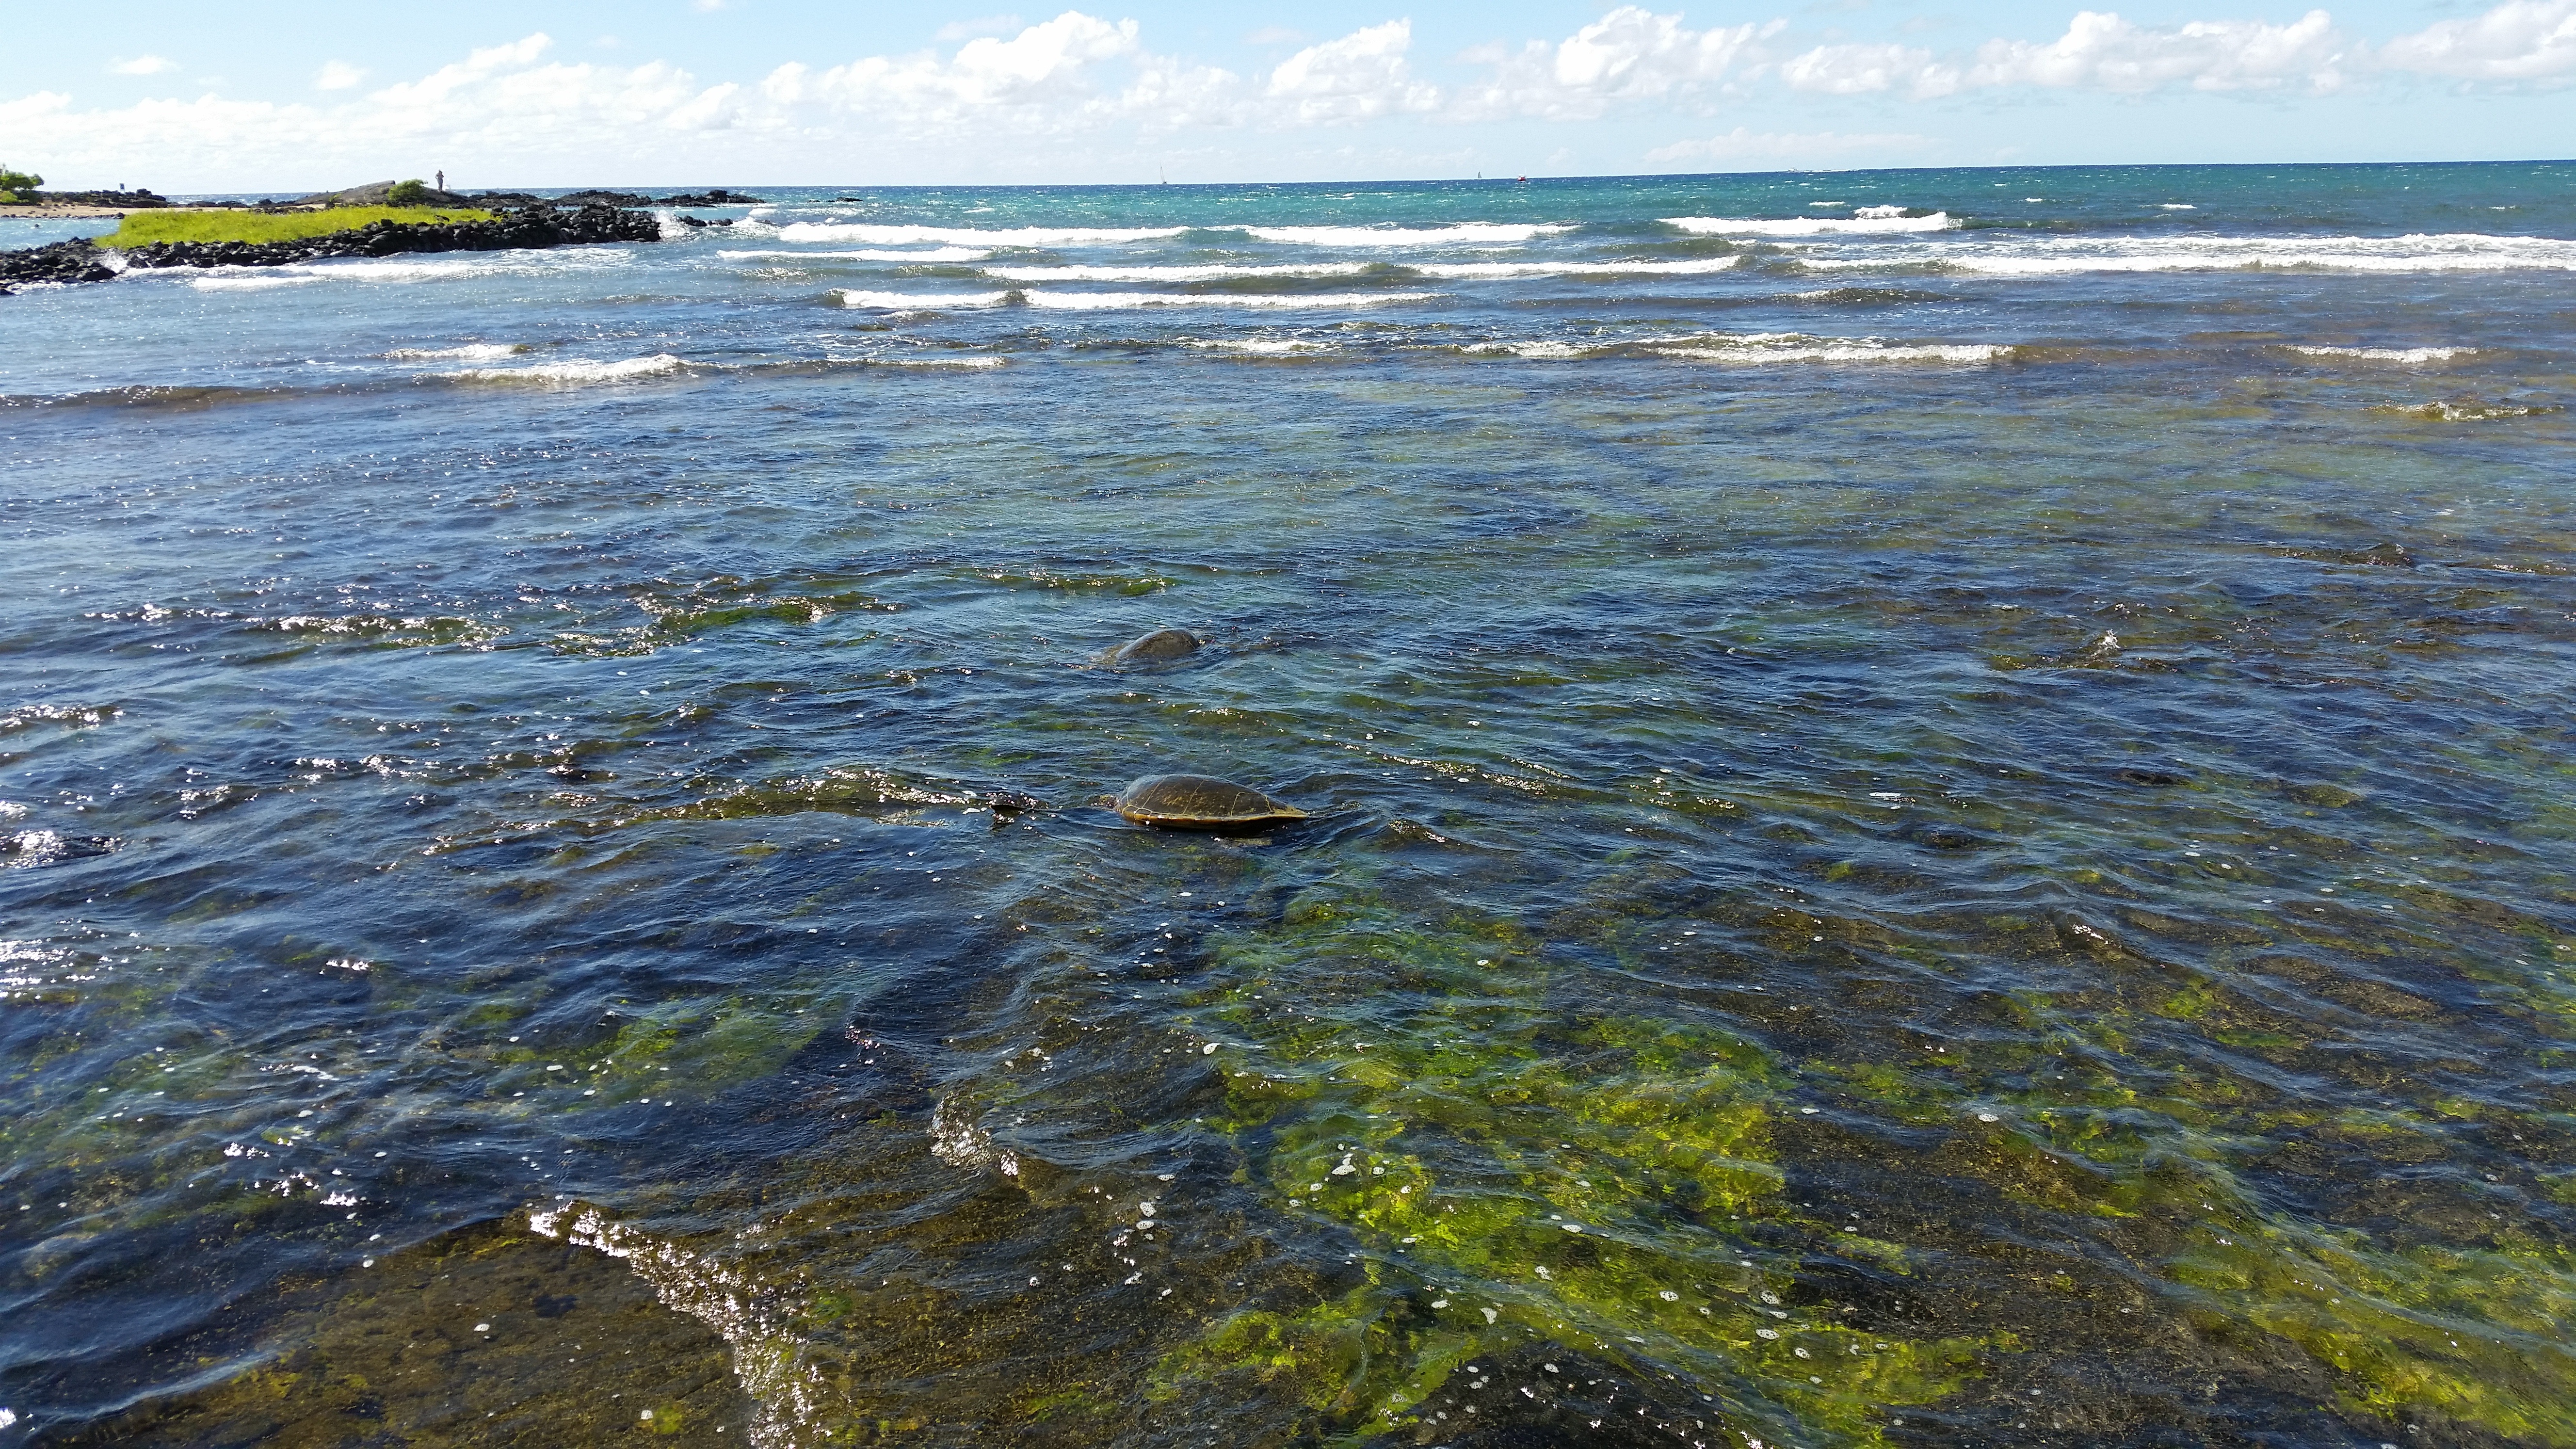
beach, sea, coast, water, ocean, shore, wave, underwater, bay, fish, leisure, terrain, coral, body of water, wetland, habitat, mood, loch, abendstimmung, tundra, mudflat, natural environment, wind wave